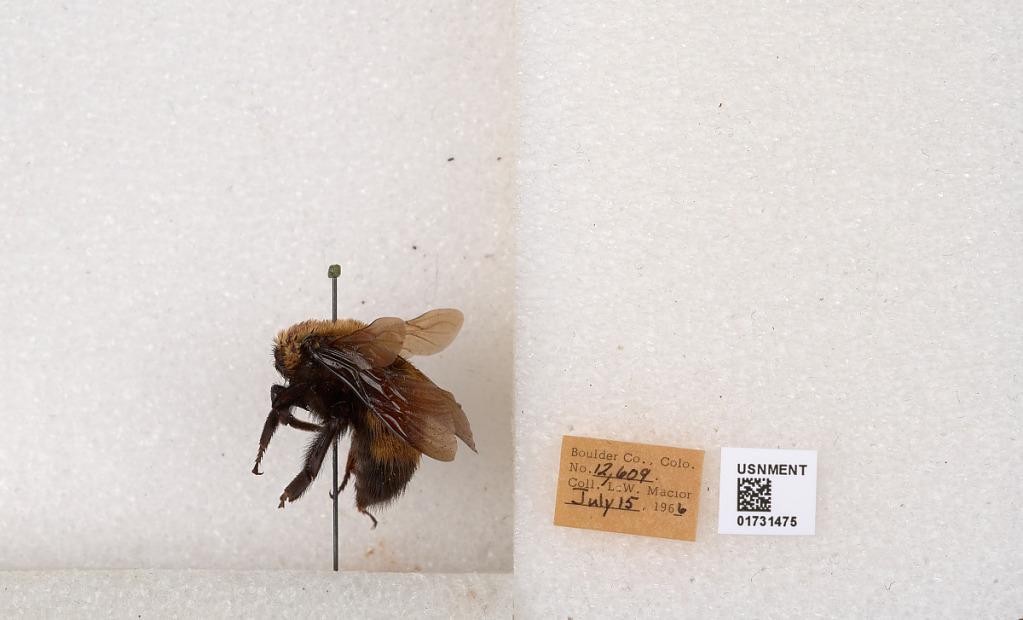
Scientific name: Bombus (Bombus) nevadensis Cresson